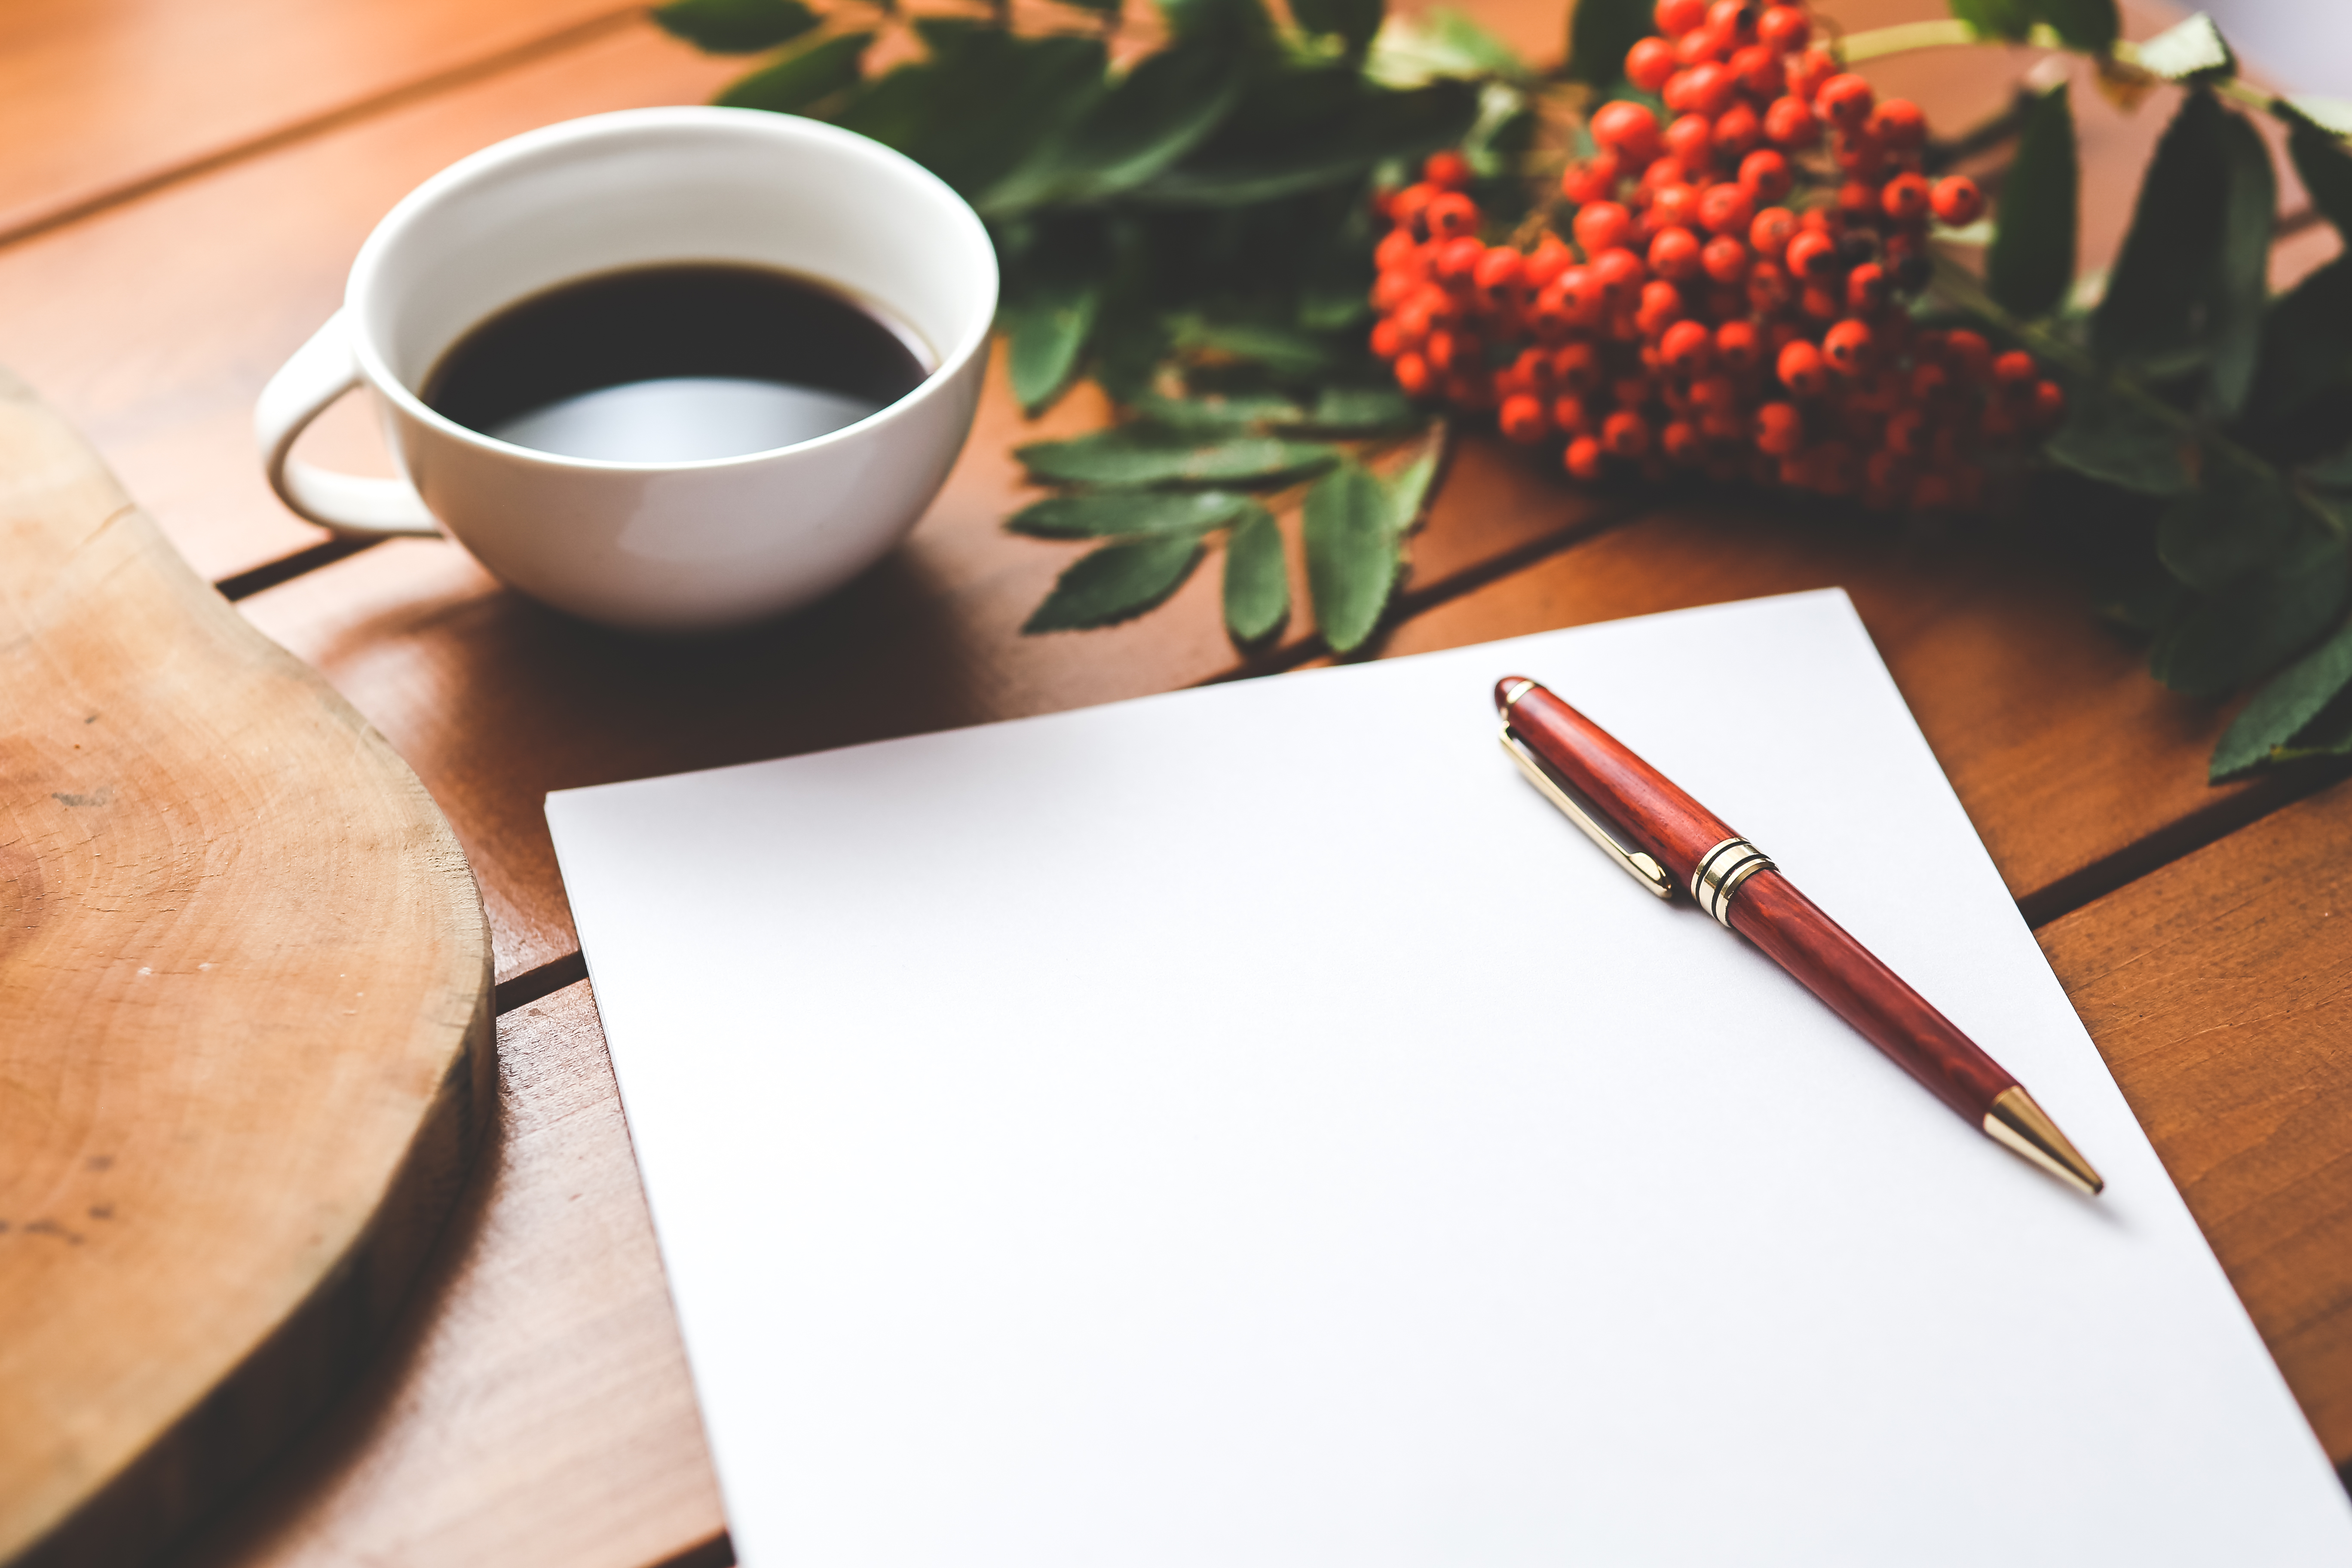
desk, writing, working, coffee, pen, cup, business, paper, note, blank, art, design, ideas, brainstorming